Caribbean Sea

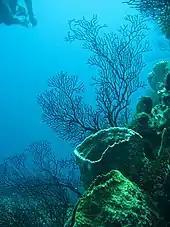
Coral reef near Soufrière Quarter, Saint Lucia

The Caribbean Sea has the world's second-largest barrier reef, the Mesoamerican Barrier Reef. It runs along the Mexico, Belize, Guatemala, and Honduras coasts.